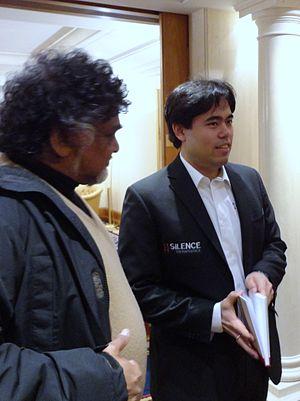
Hikaru Nakamura, né le 9 décembre 1987 à Hirakata dans la préfecture d'Osaka, est un joueur d'échecs américain d'origine japonaise, cinq fois champion des États-Unis et détenteur du titre de grand maître international depuis 2003.